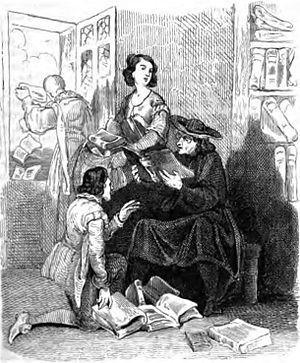
Amadis de Grèce est un roman de chevalerie écrit par Feliciano de Silva et publié en 1530. Il est publié en France en 1540-1548, traduit par Nicolas Herberay des Essarts.
La Bibliothèque de Don Quichotte est une sorte de bibliothèque idéale que Miguel de Cervantes prend le temps d'élaborer pendant que trois de ses personnages l'examinent dans le sixième chapitre de la première partie de Don Quichotte.